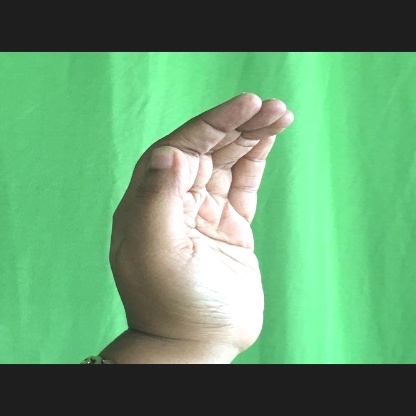
Mudra: Sarpasirsha